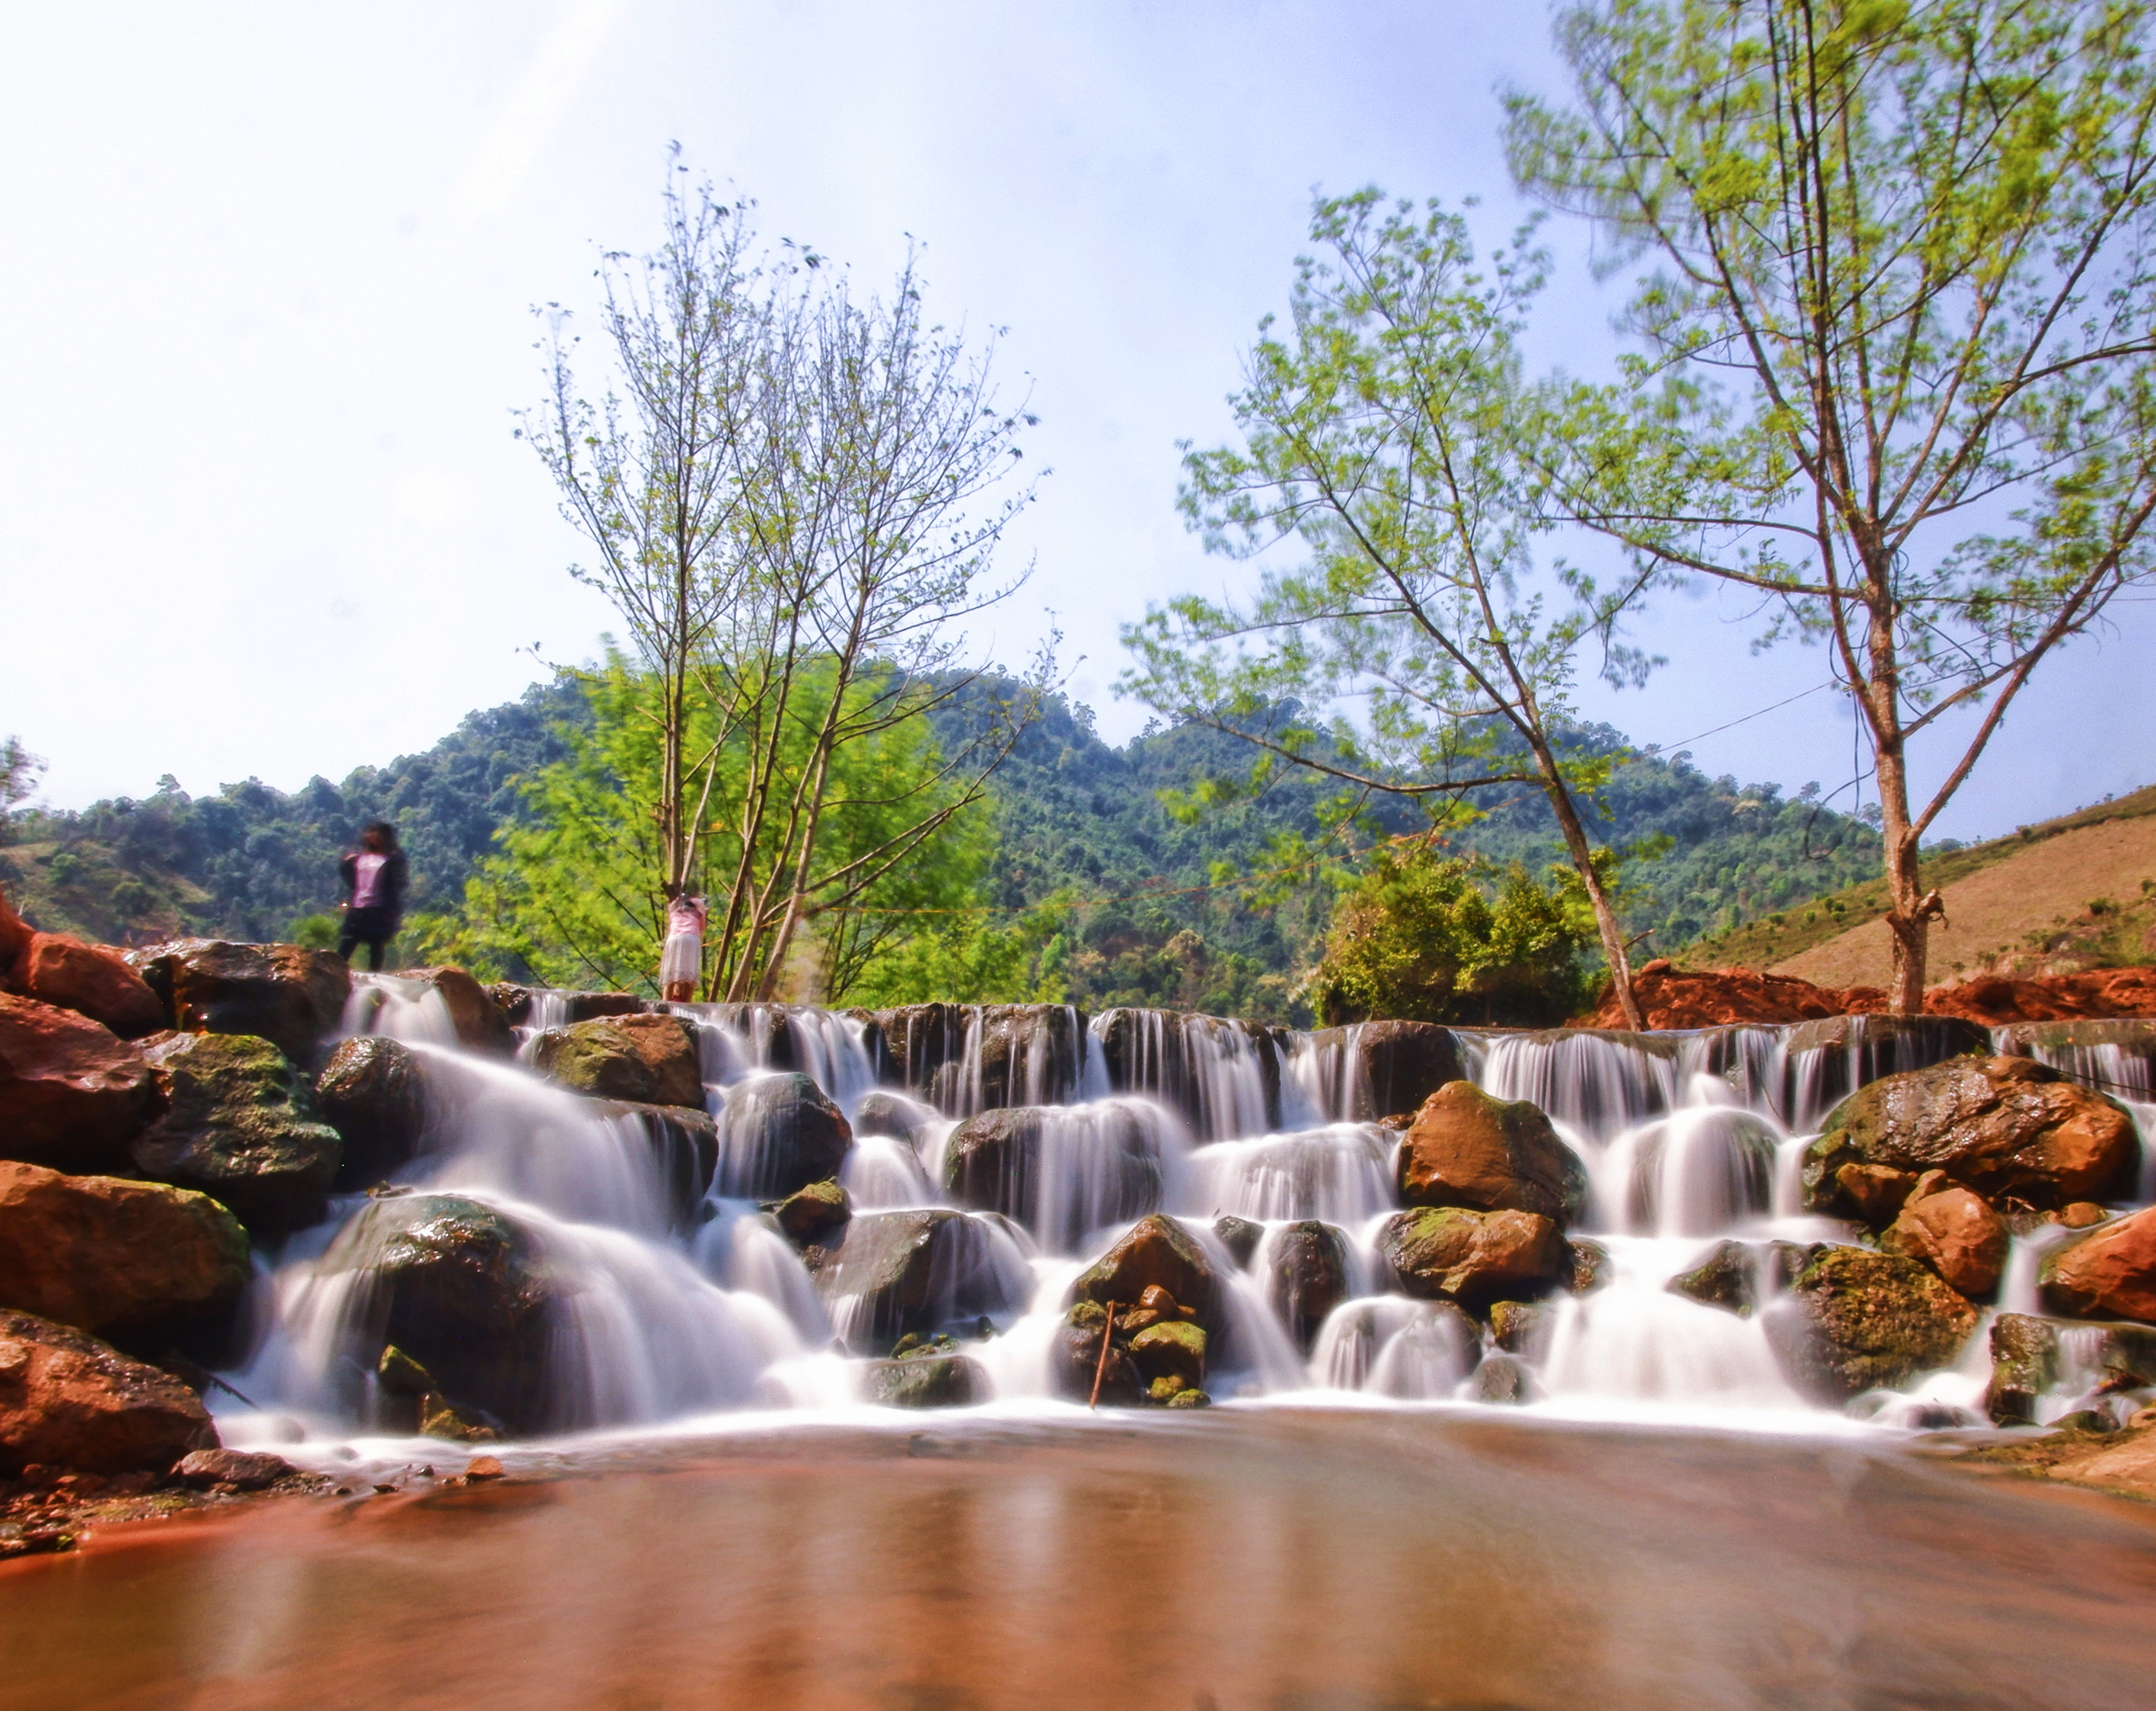
waterfall, natural, landscape, photography, trees, forest, exposure, soft, vietnam, amazing, stunning, sky, bazan, landing, highland, cold, summer, season, spring, water, nature, body of water, water feature, tree, watercourse, water resources, plant, stream, rock, state park